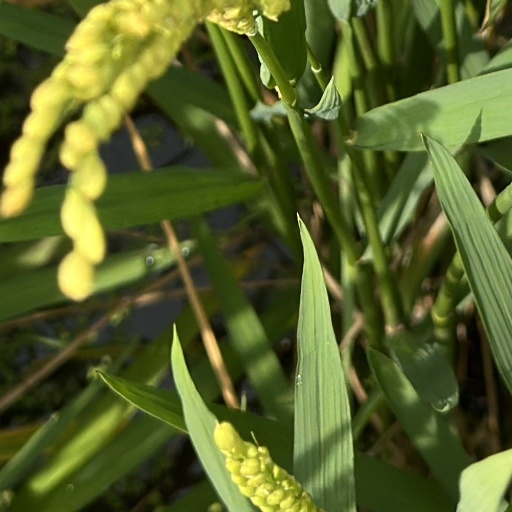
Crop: rice